National service of thanksgiving

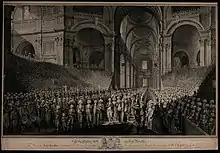
George III in St Paul's for the 1789 thanksgiving service, surrounded by 5,000 schoolchildren seated under the dome.

Early in 1789, King George III unexpectedly recovered from a debilitating illness which had plunged the country into a constitutional crisis. George himself suggested that a thanksgiving service be held at St Paul's on St George's Day, 23 April. The short length of time available for preparation was exacerbated by the fact that nobody in office could remember the previous event in Anne's reign, 74 years earlier, and a hasty search of the archives was ordered. The royal dias used by Anne was brought out of storage and renovated. Initially, the prime minister, William Pitt the Elder, was opposed to a procession from St James's Palace for fear of anti-monarchist demonstrations, but on the day, an "immense" crowd cheered the king enthusiastically. The four-hour service started with 5,000 children from London's charity schools, seated in specially built stands under the dome, singing Psalm 100; apparently an innovation suggested by Queen Charlotte. A further thanksgiving service at St Paul's was arranged to celebrate George's Golden Jubilee on accession day, 25 October 1809, but the ailing king decided to attend a private service at St George's Chapel, Windsor instead. The St Paul's service was attended by the Lord Mayor and Corporation of London, who were nevertheless cheered on by large crowds.